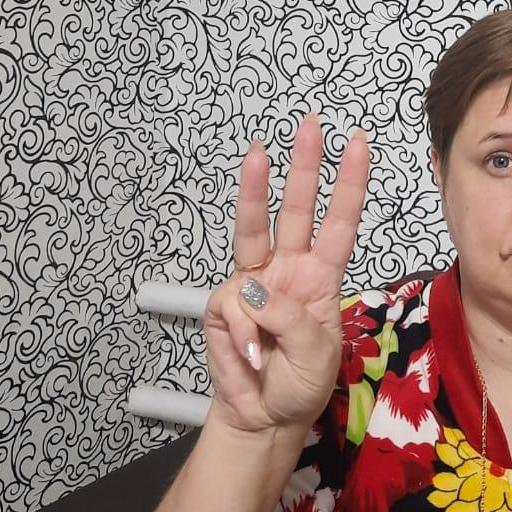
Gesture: three